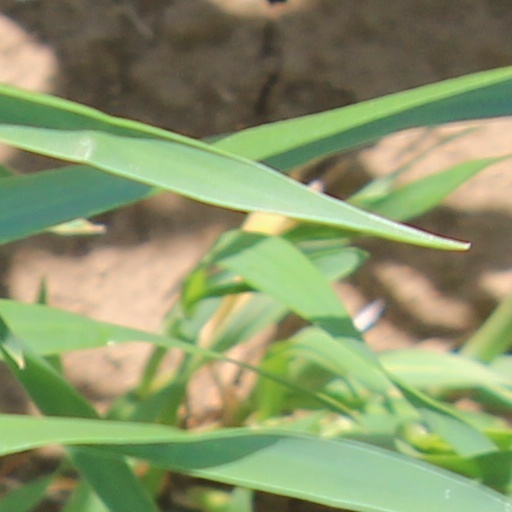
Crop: wheat